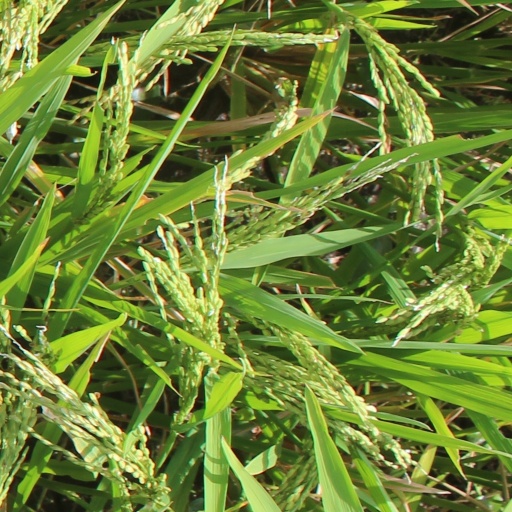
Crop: rice